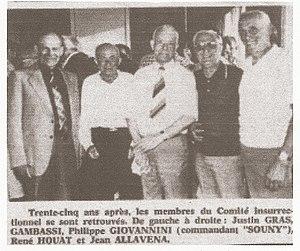
Photo du journal le patriote datant de 1979
La libération de Nice a lieu le 28 août 1944 à la suite d'une insurrection armée décidée par la Résistance. Les insurgés ne sont qu'une centaine au début de la journée du 28 août, mais l'ampleur qu'a pris le soulèvement en fin de journée pousse l’occupant allemand à évacuer la ville. Les Alliés ne sont pas au courant de l'insurrection et n'aident donc pas les insurgés. Prévenus par la Résistance, quelques soldats américains arrivent de Saint-Laurent-du-Var le soir du 29 août. Une colonne blindée américaine arrive enfin le 30 août 1944. Nice est définitivement libérée.